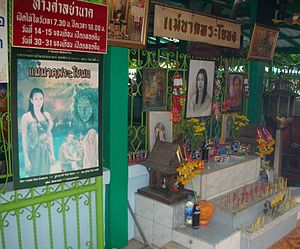
Åndehus / Baggrund og traditioner / Fotos, skov og vej ånder
Åndehus er en helligdom til et steds beskyttende ånder. Åndehuse findes i nordvestlige sydøstasiatiske lande som Burma, Cambodia, Laos og Thailand.